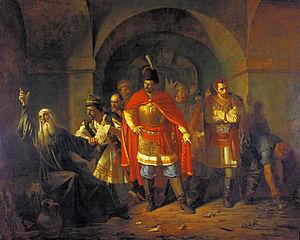
Hermogène, fut patriarche de Moscou de 1606 à 1612.
Pavel Petrovitch Tchistiakov est un peintre et professeur russe, maître de la peinture historique et du portrait.